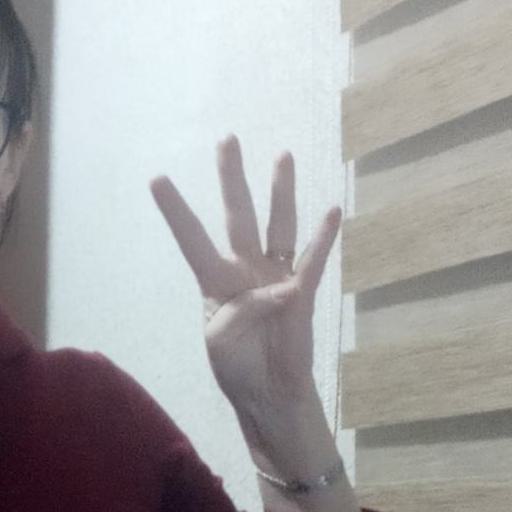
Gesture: four